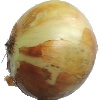
Label: Onion White 1